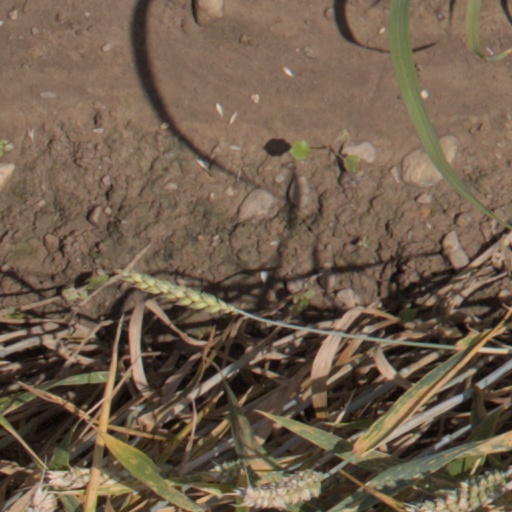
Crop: wheat